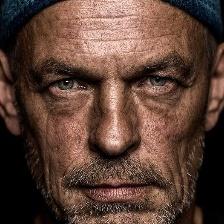
Label: faces